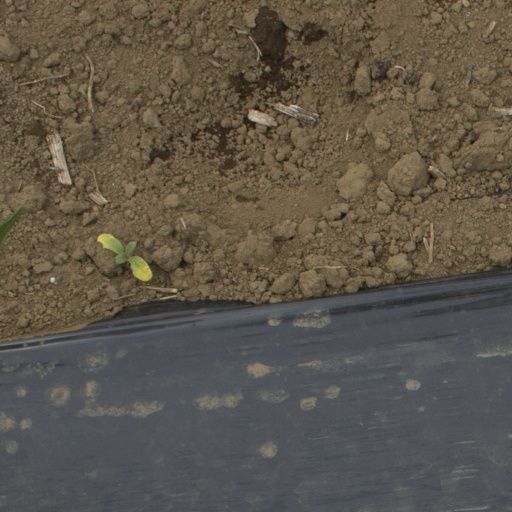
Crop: Jerusalem artichoke